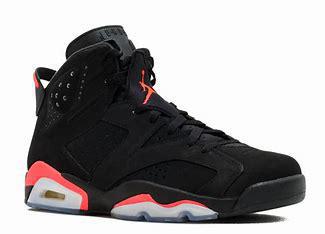
Brand: Nike
Model: Air Jordan 6